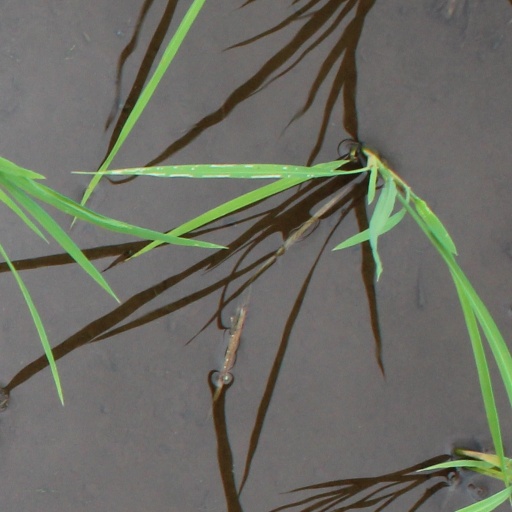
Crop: rice